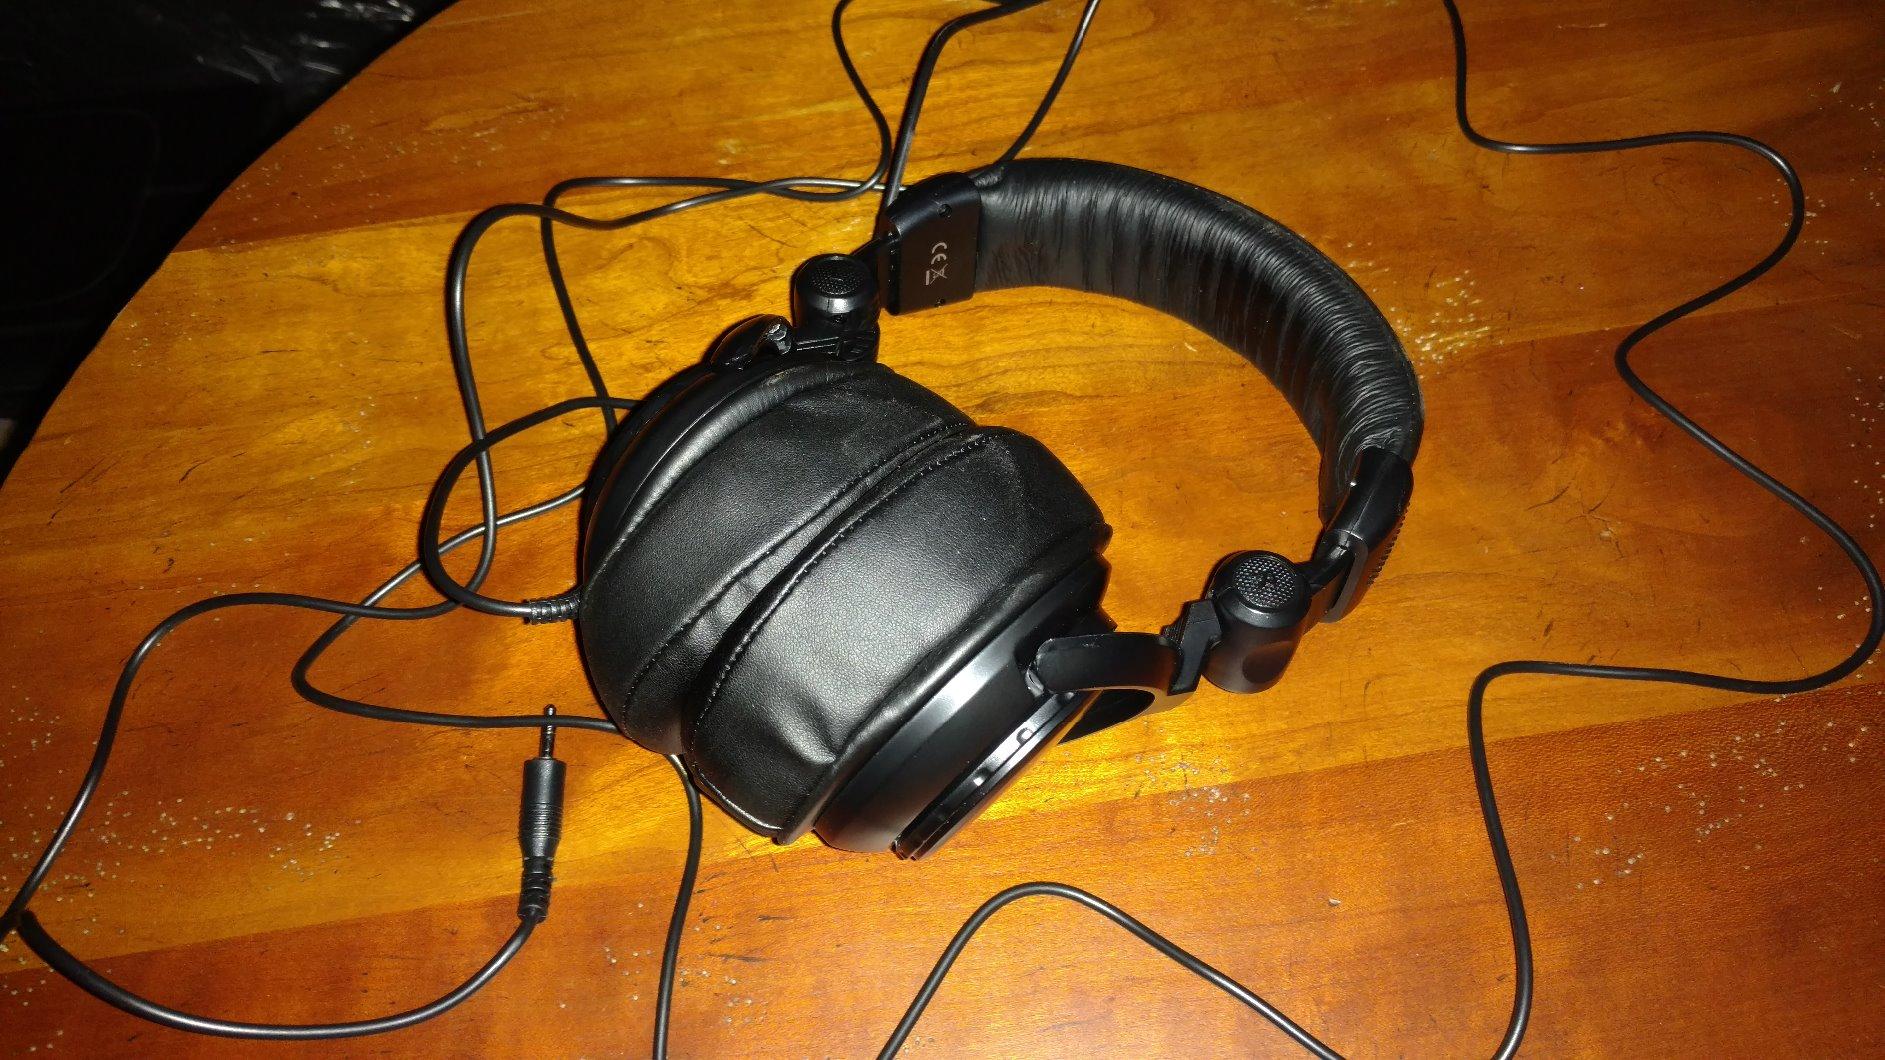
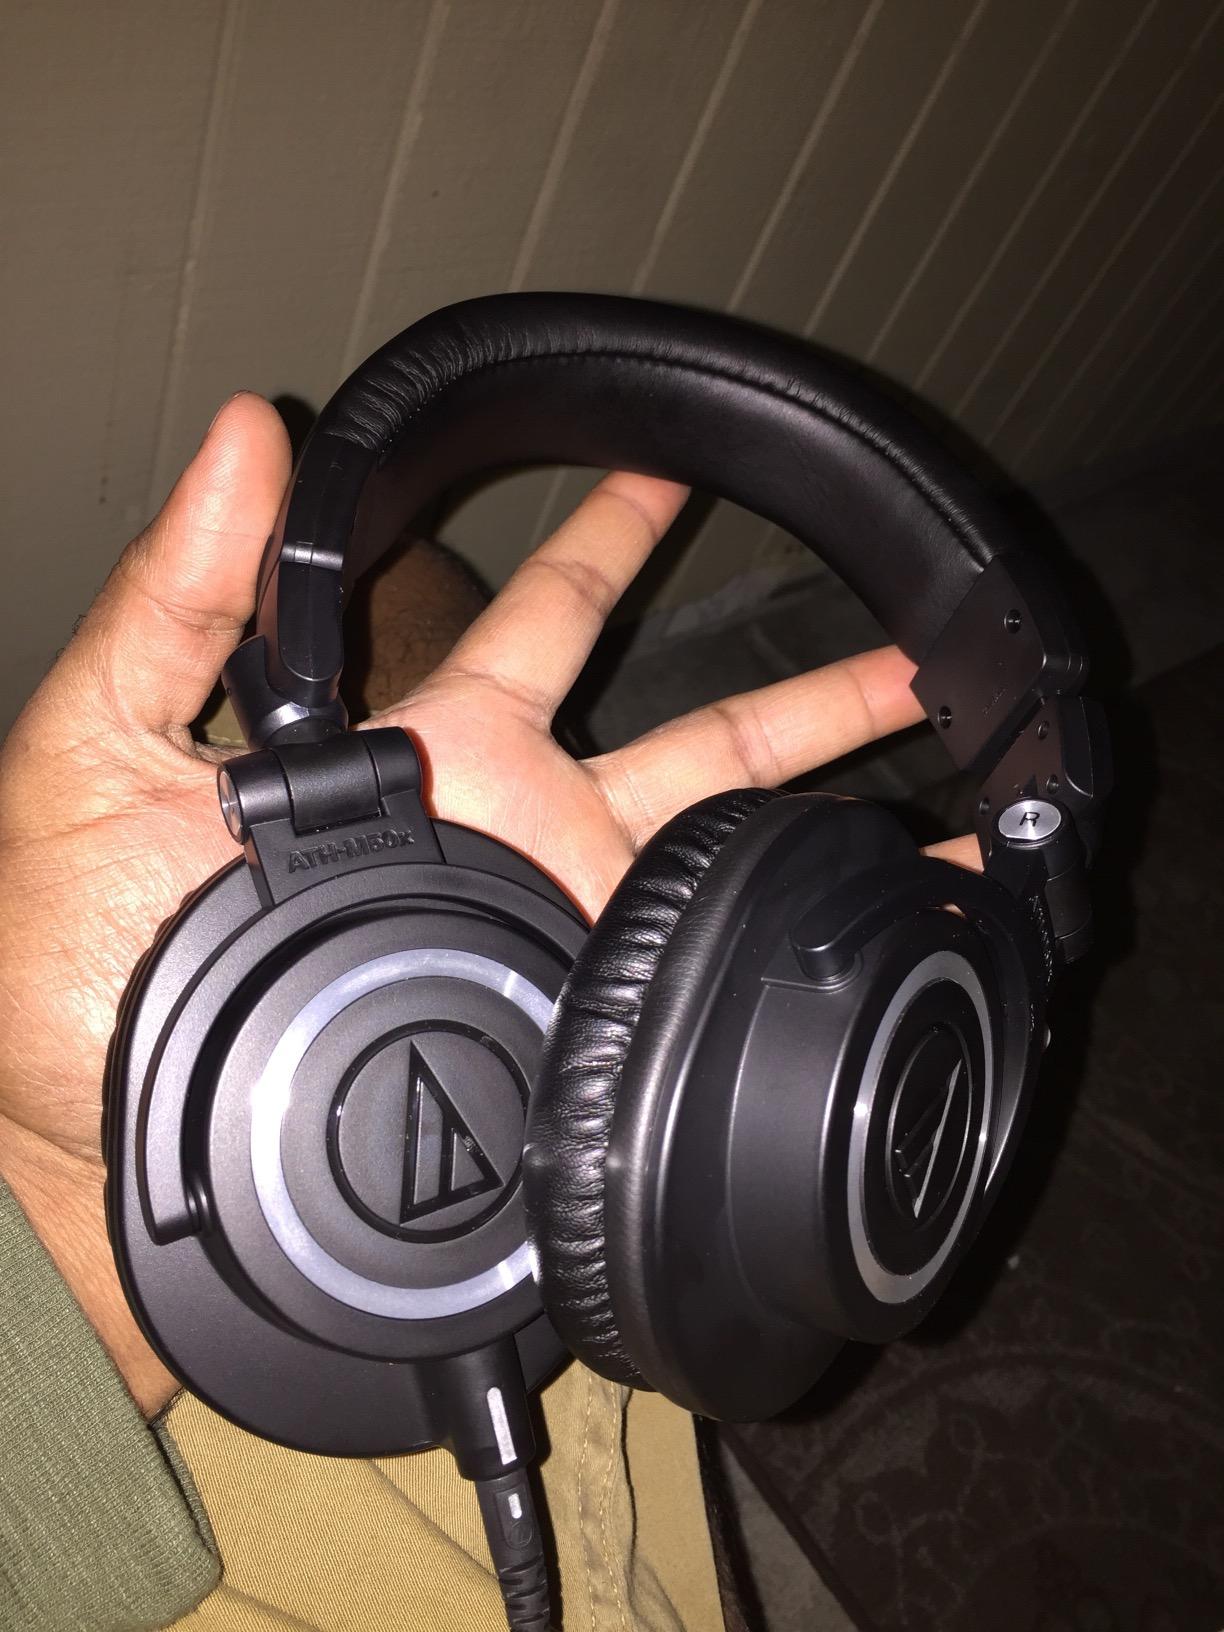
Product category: headphones
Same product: no